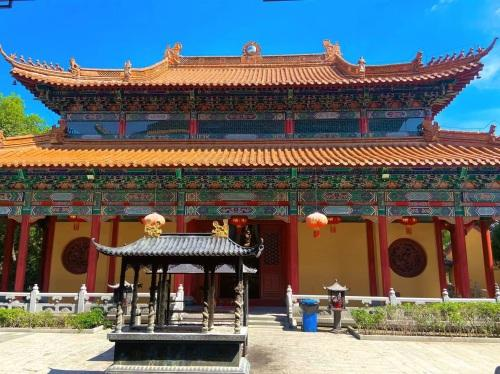
地标名称：南山寺
所在城市：金华市·东阳市